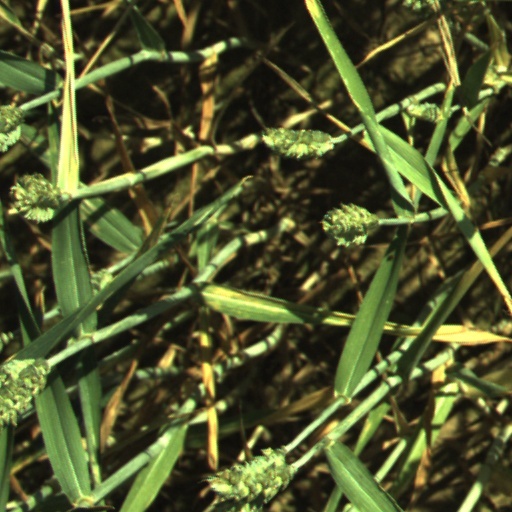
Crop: wheat